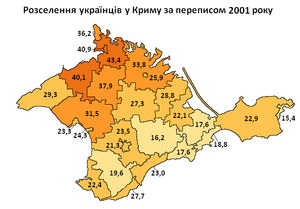
Pourcentage des Ukrainiens sur le sol de Crimée, selon un recensement de l'année 2001 Українська: Частка українців у населенні Криму за даними перепису населення 2001 року
La Crimée est une péninsule située au sud de l'Ukraine et à l'ouest du kraï de Krasnodar en Russie, qui s'avance dans la mer Noire. La péninsule de Crimée est réputée pour son climat méditerranéen, ses vignobles, ses vergers, ses lieux de villégiatures, ses sites archéologiques, et aussi ses stations balnéaires dont notamment celles de Théodosie, de Soudak, d'Alouchta mais également celle de Yalta, où ont été signés en 1945 les accords de partage de l'Europe entre Staline, Roosevelt et Churchill. Sebastopol est également célèbre, depuis 1783, pour sa base navale qui accueille la flotte de la mer Noire de la marine russe.